Strangers (Dozois novel)

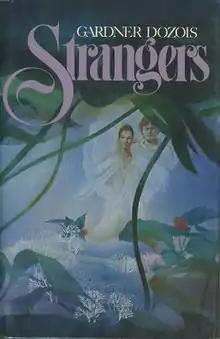
First edition (h/b)

Strangers is a science fiction novel by American author Gardner Dozois, published in 1978.